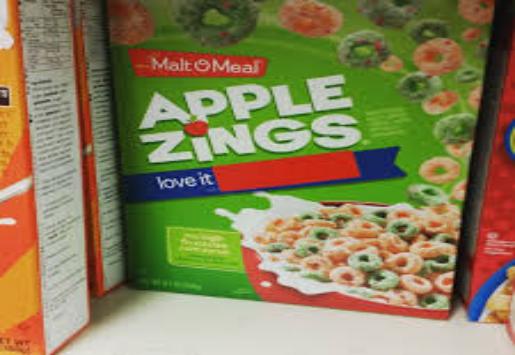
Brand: Apple Zings
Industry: Food